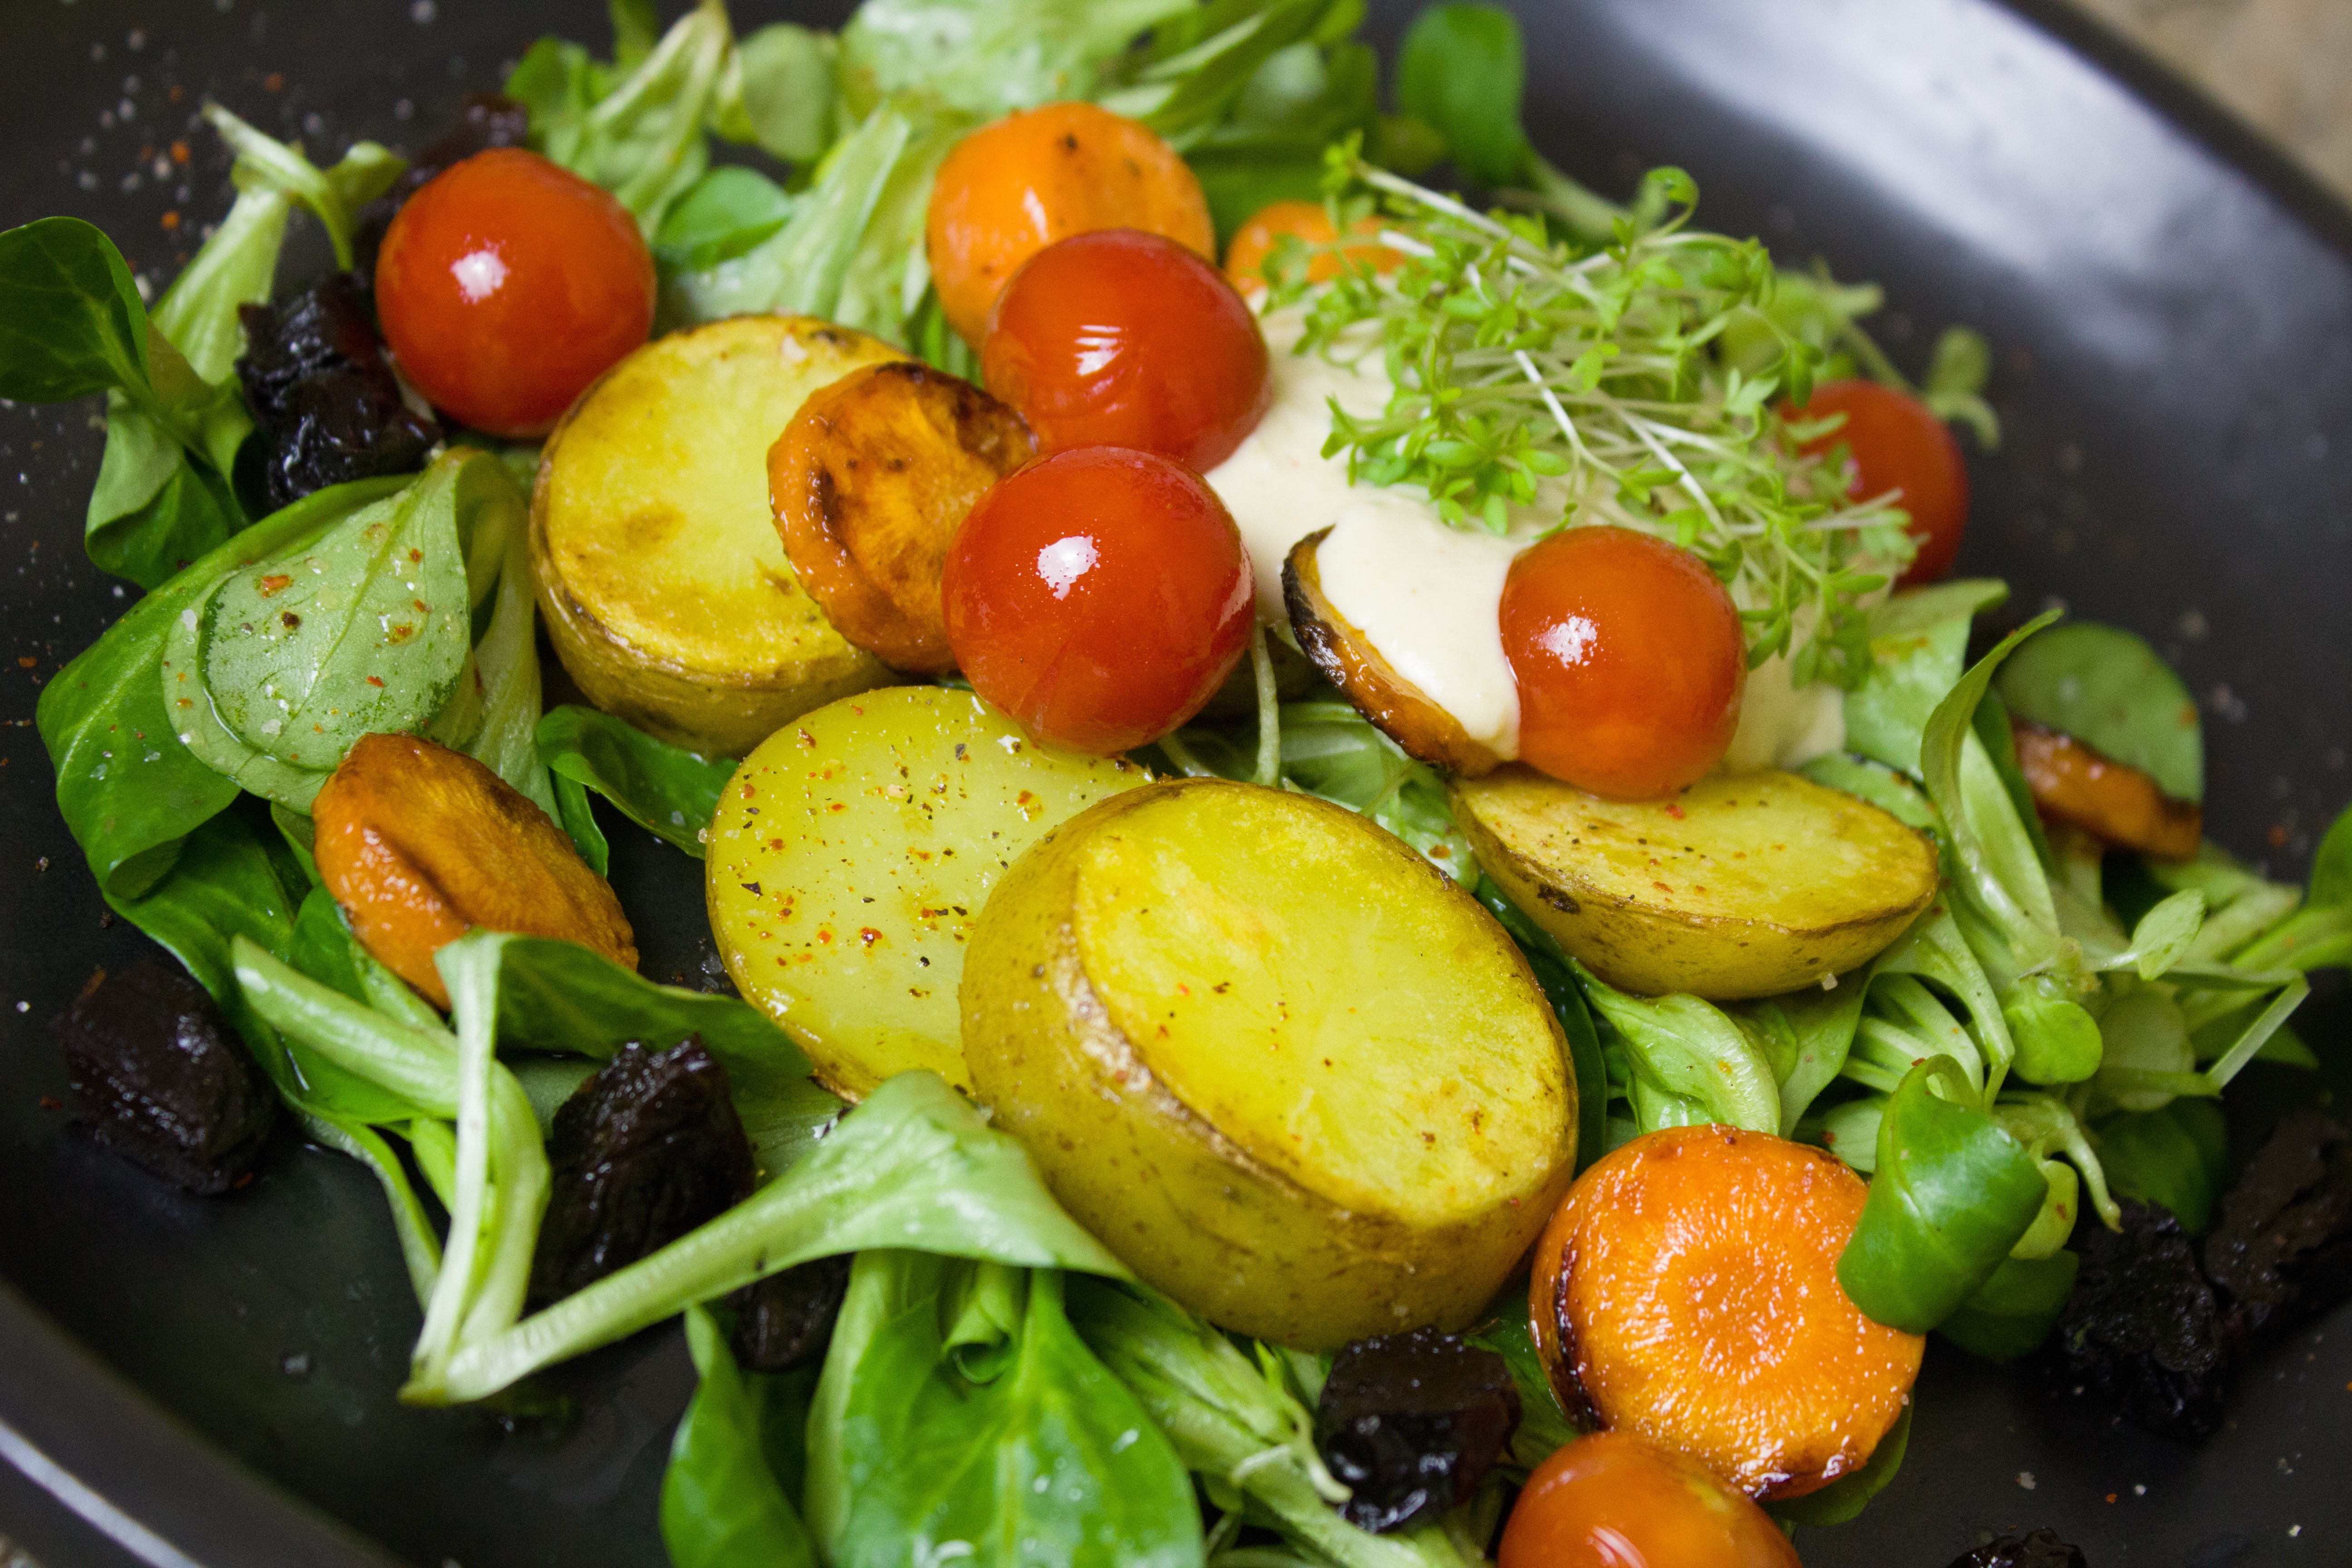
winter, plant, fruit, dish, meal, food, salad, produce, vegetable, kitchen, colorful, healthy, eat, delicious, carrot, nutrition, vegetables, tomatoes, vegetarian, vegetarian food, vitamins, frisch, benefit from, ingredients, potatoes, carrots, flowering plant, cherry tomatoes, land plant, leaf vegetable